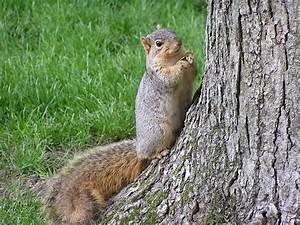
squirrel